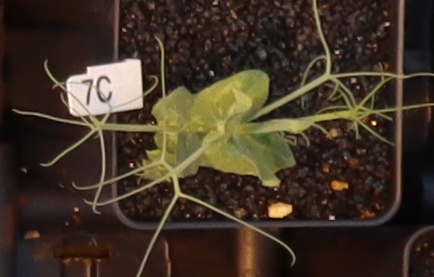
Label: Field Pea